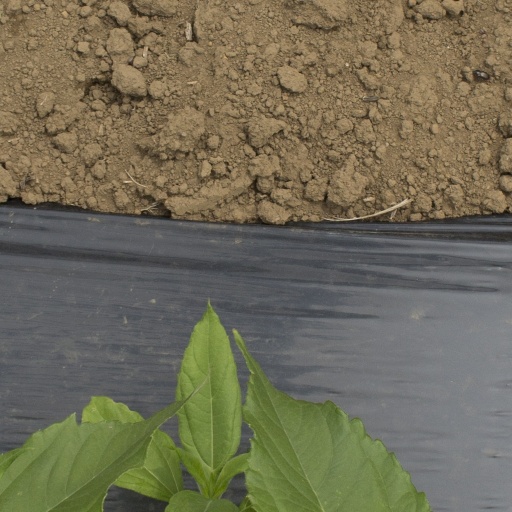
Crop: Jerusalem artichoke